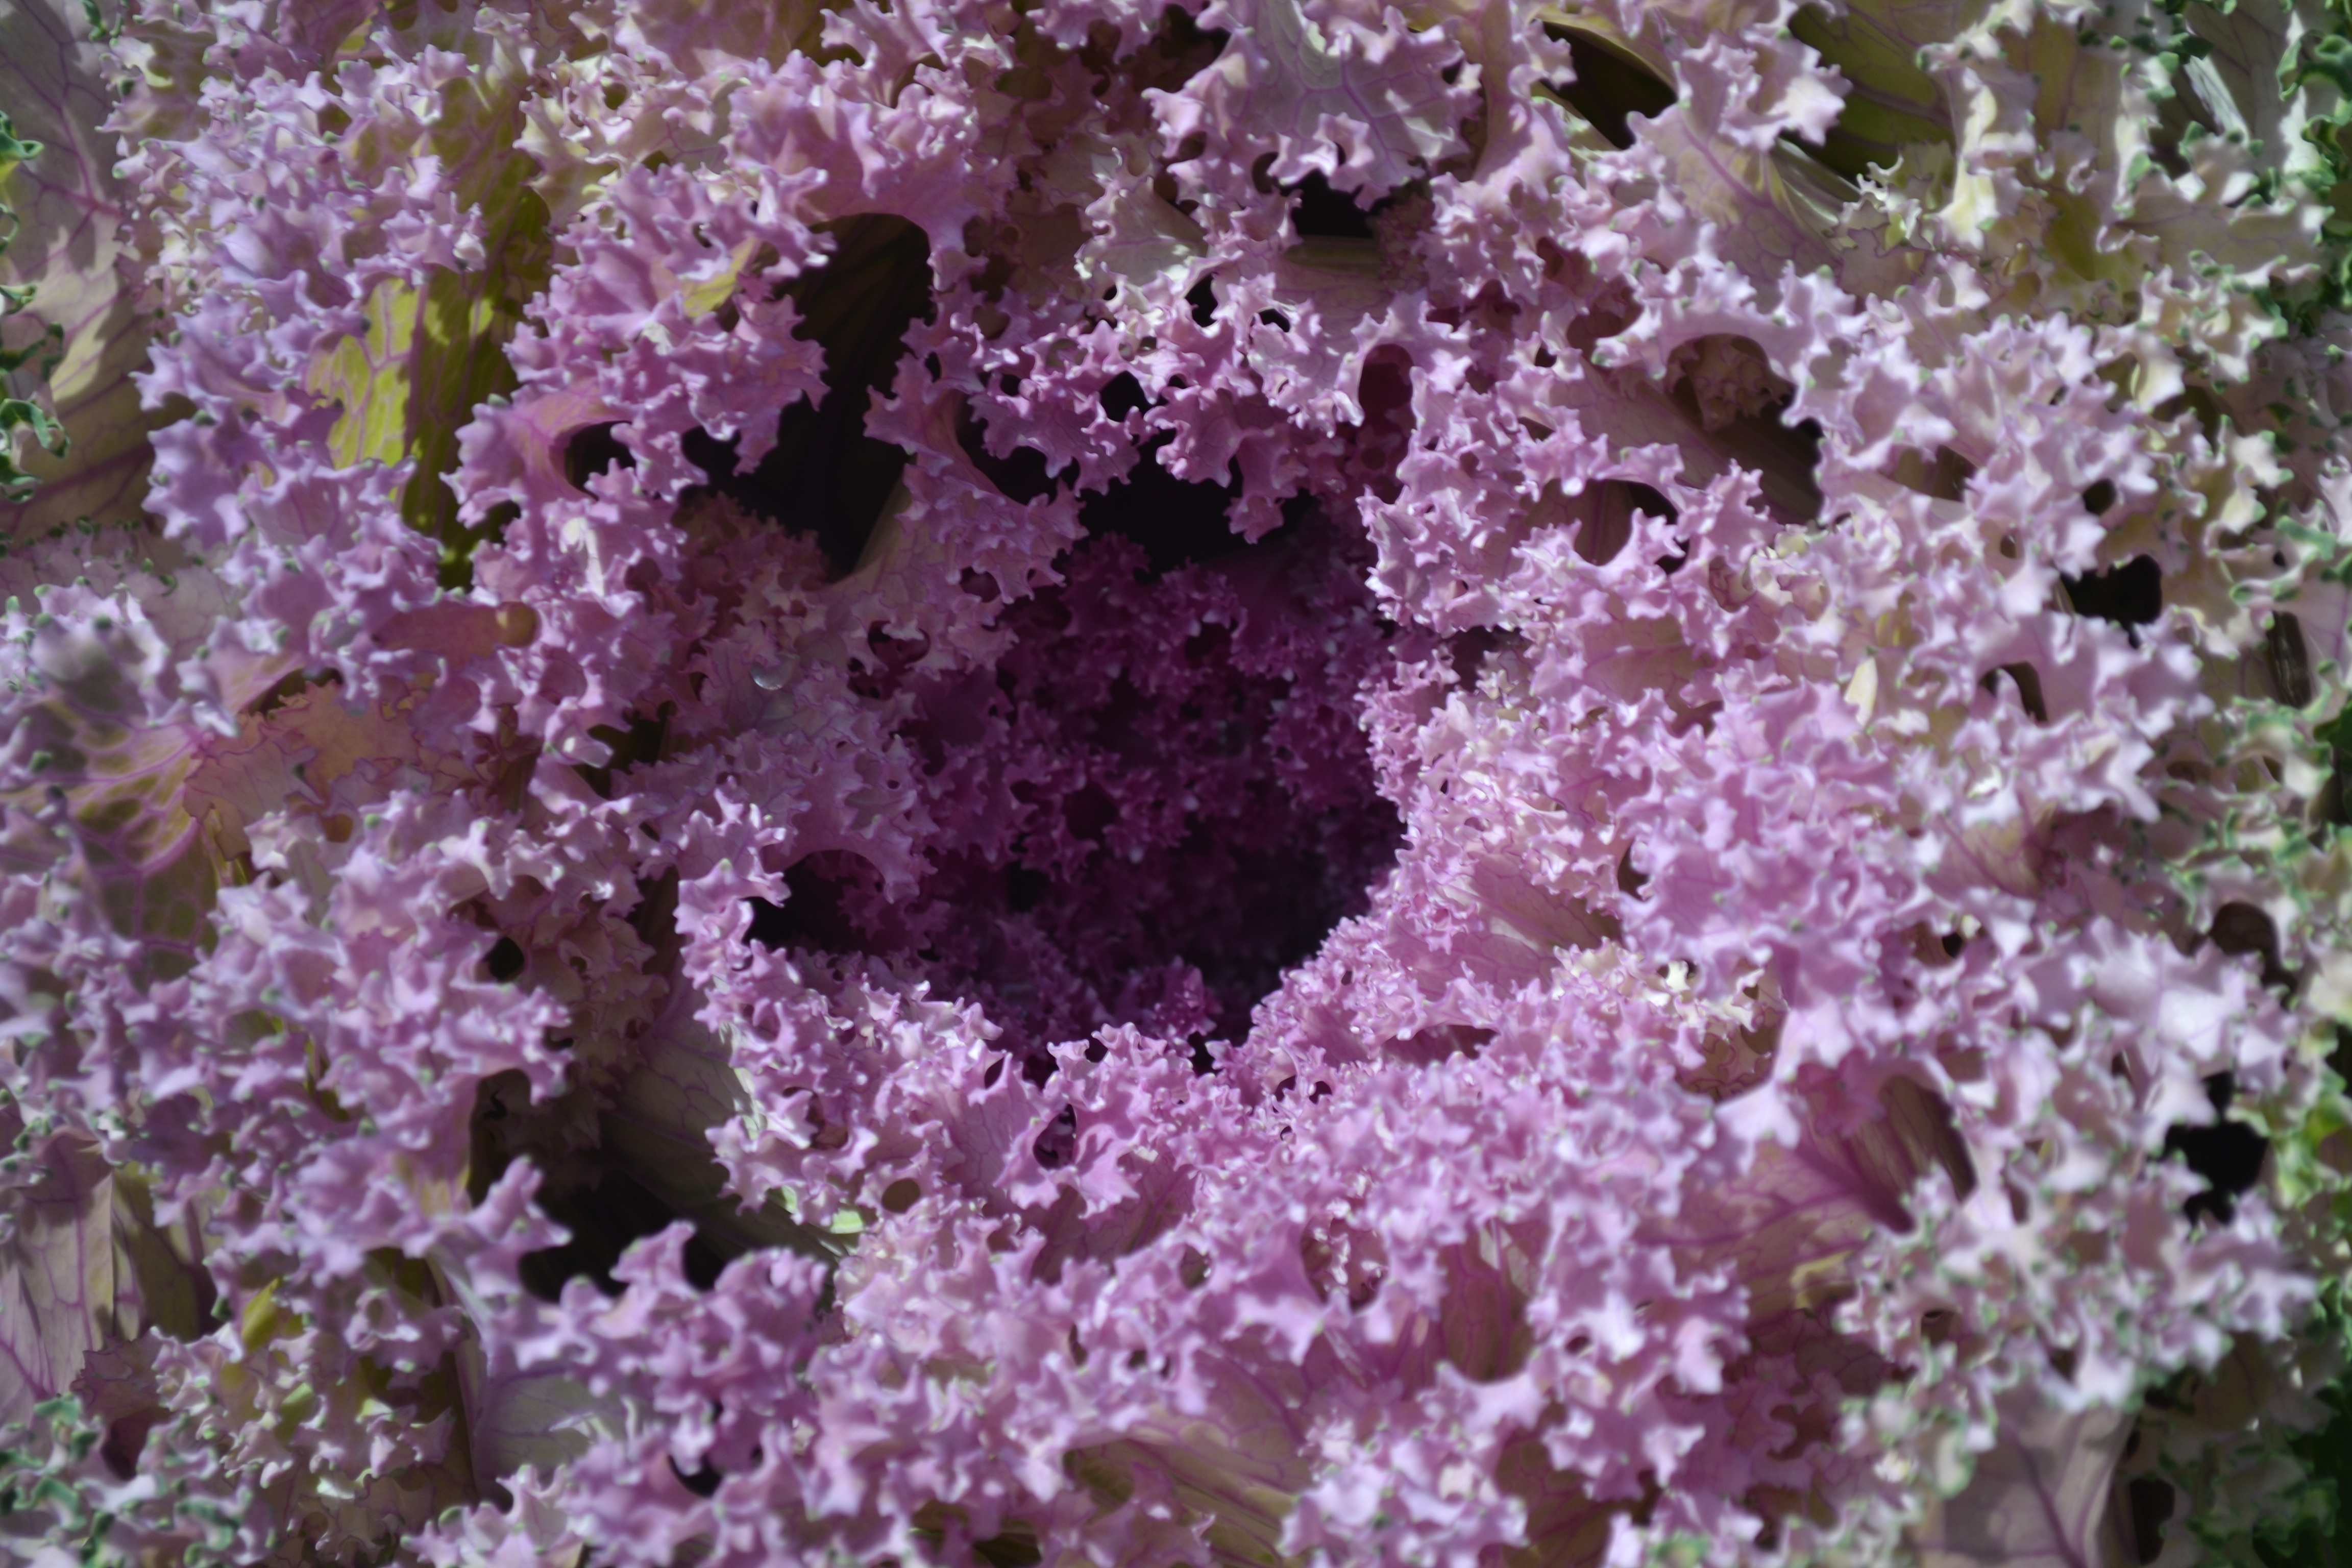
blossom, plant, flower, petal, flora, coral, leaves, shrub, lilac, cabbage, greens, flowering plant, land plant, english lavender, breckland thyme